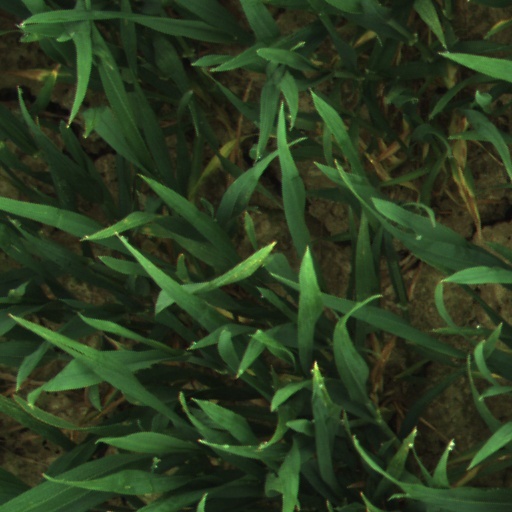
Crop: wheat